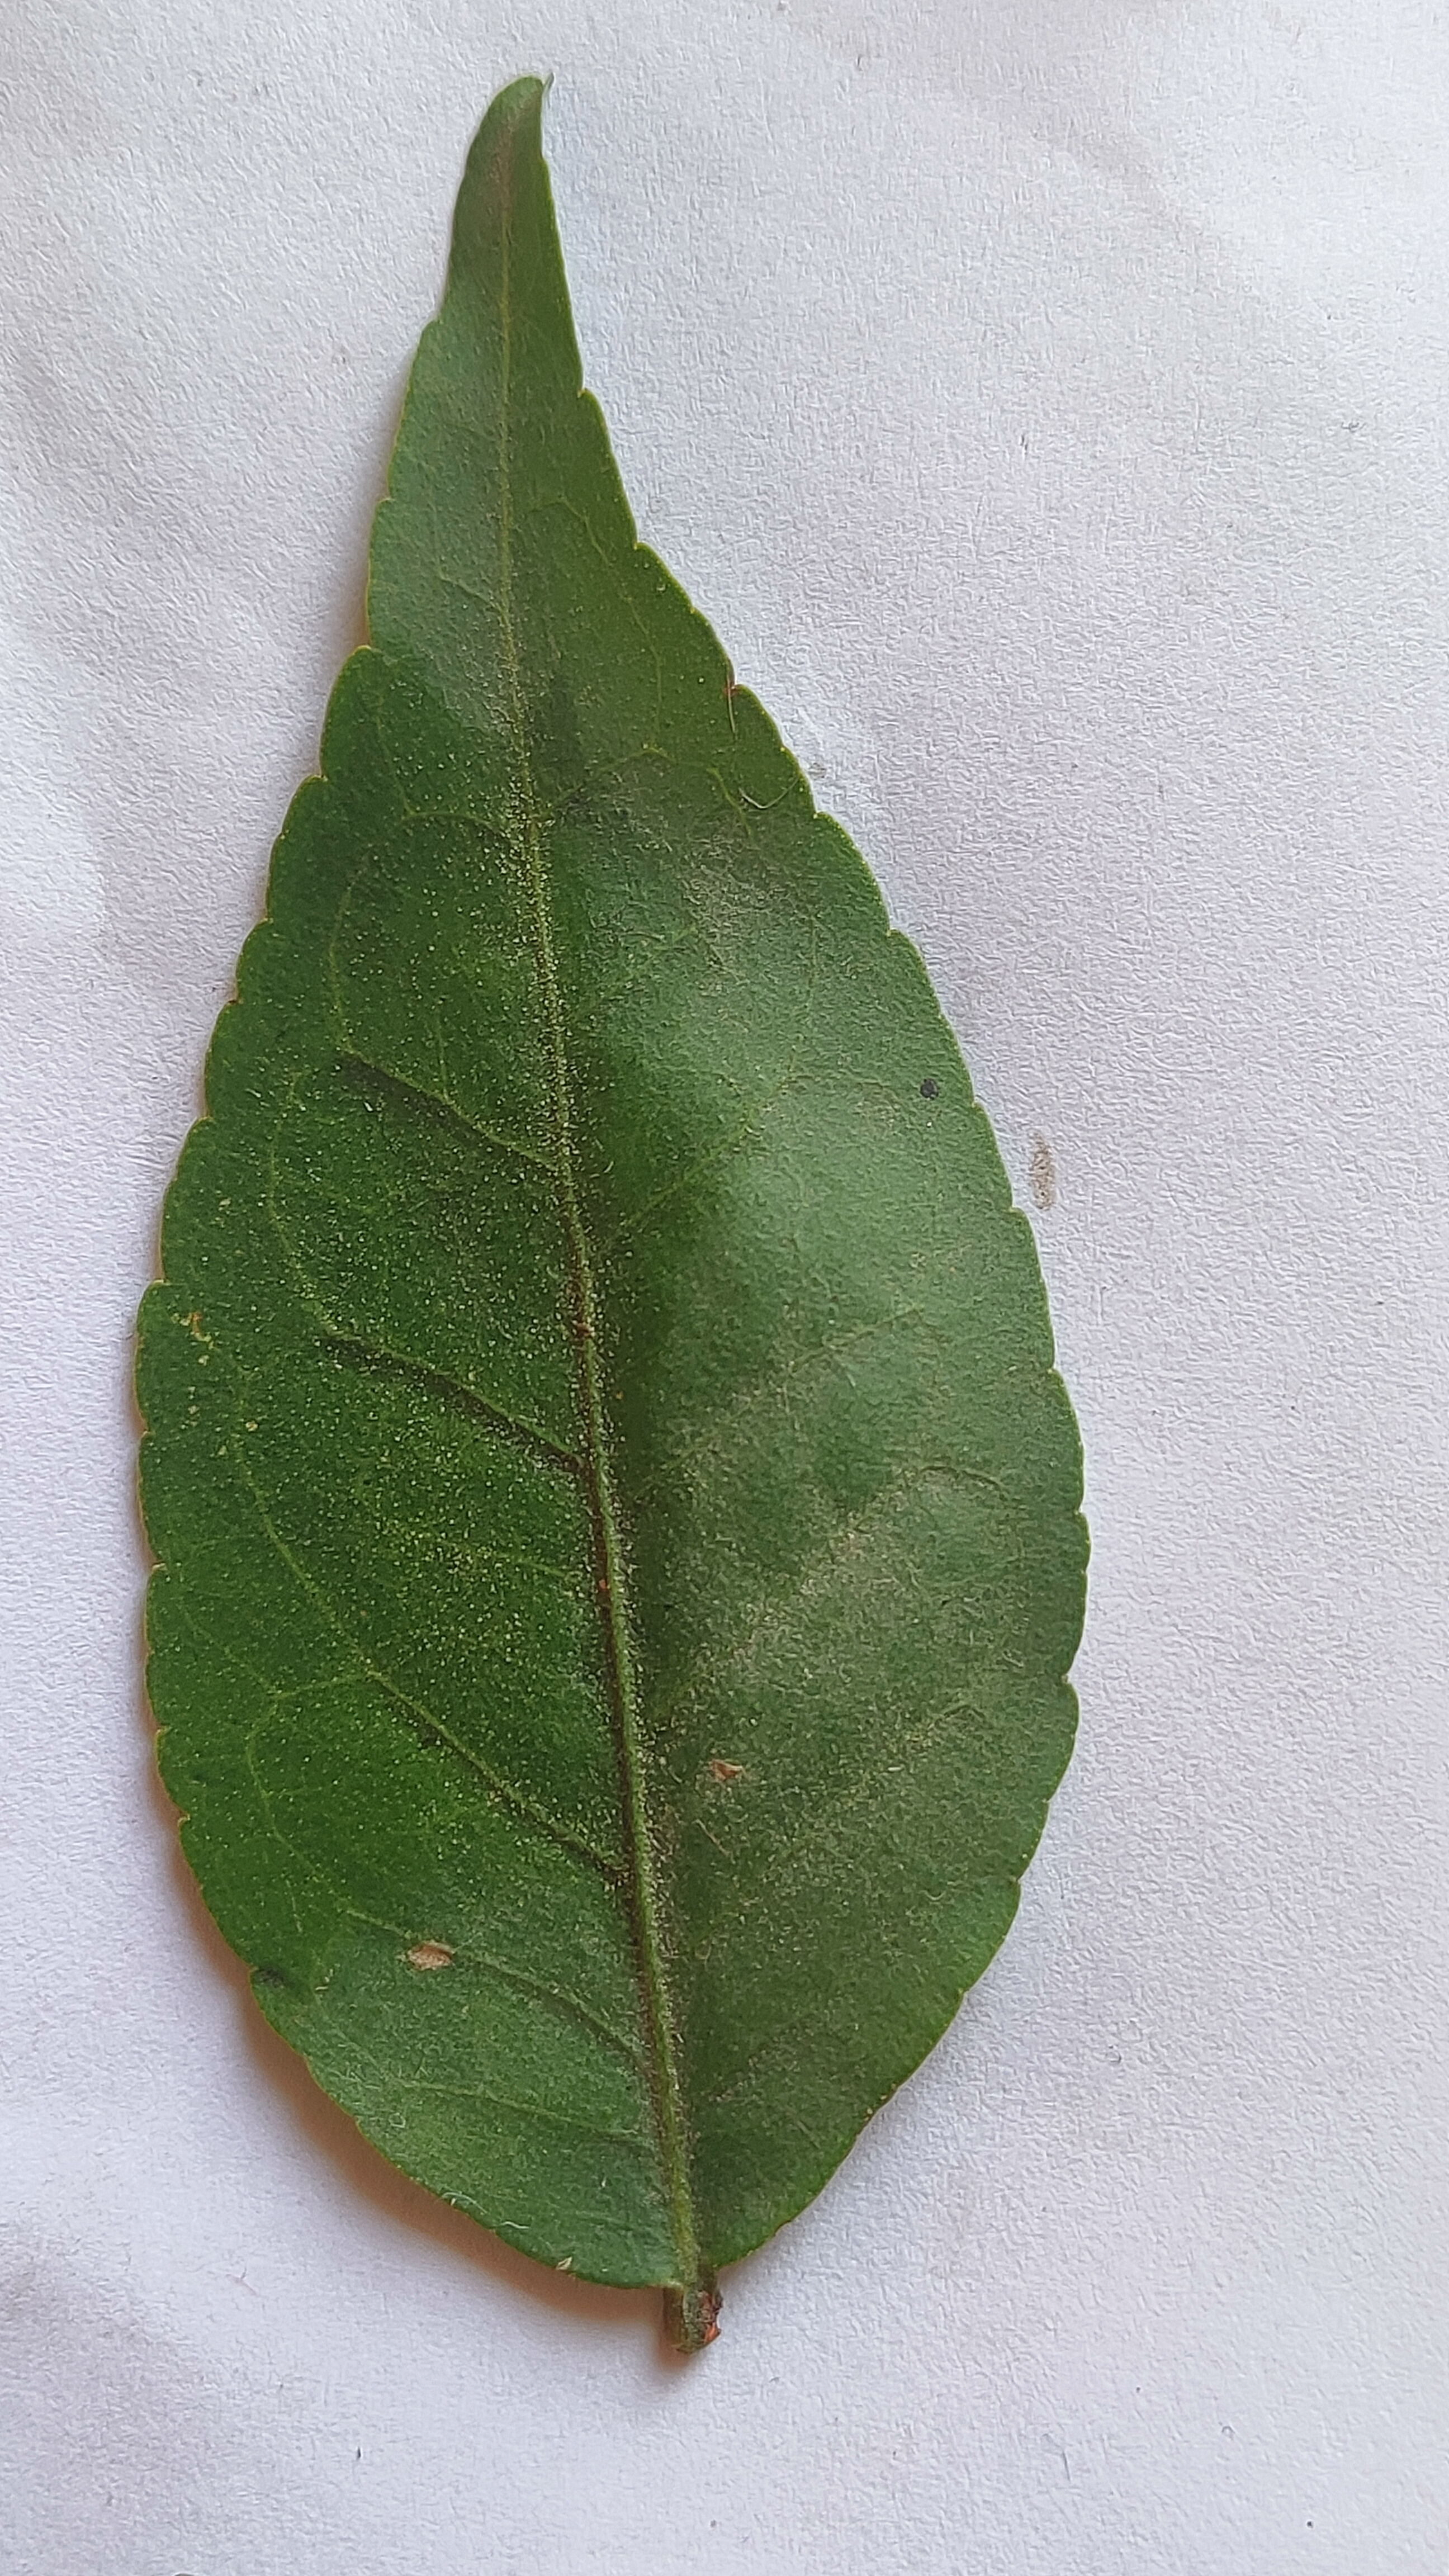
Leaf variety: Aegle marmelos